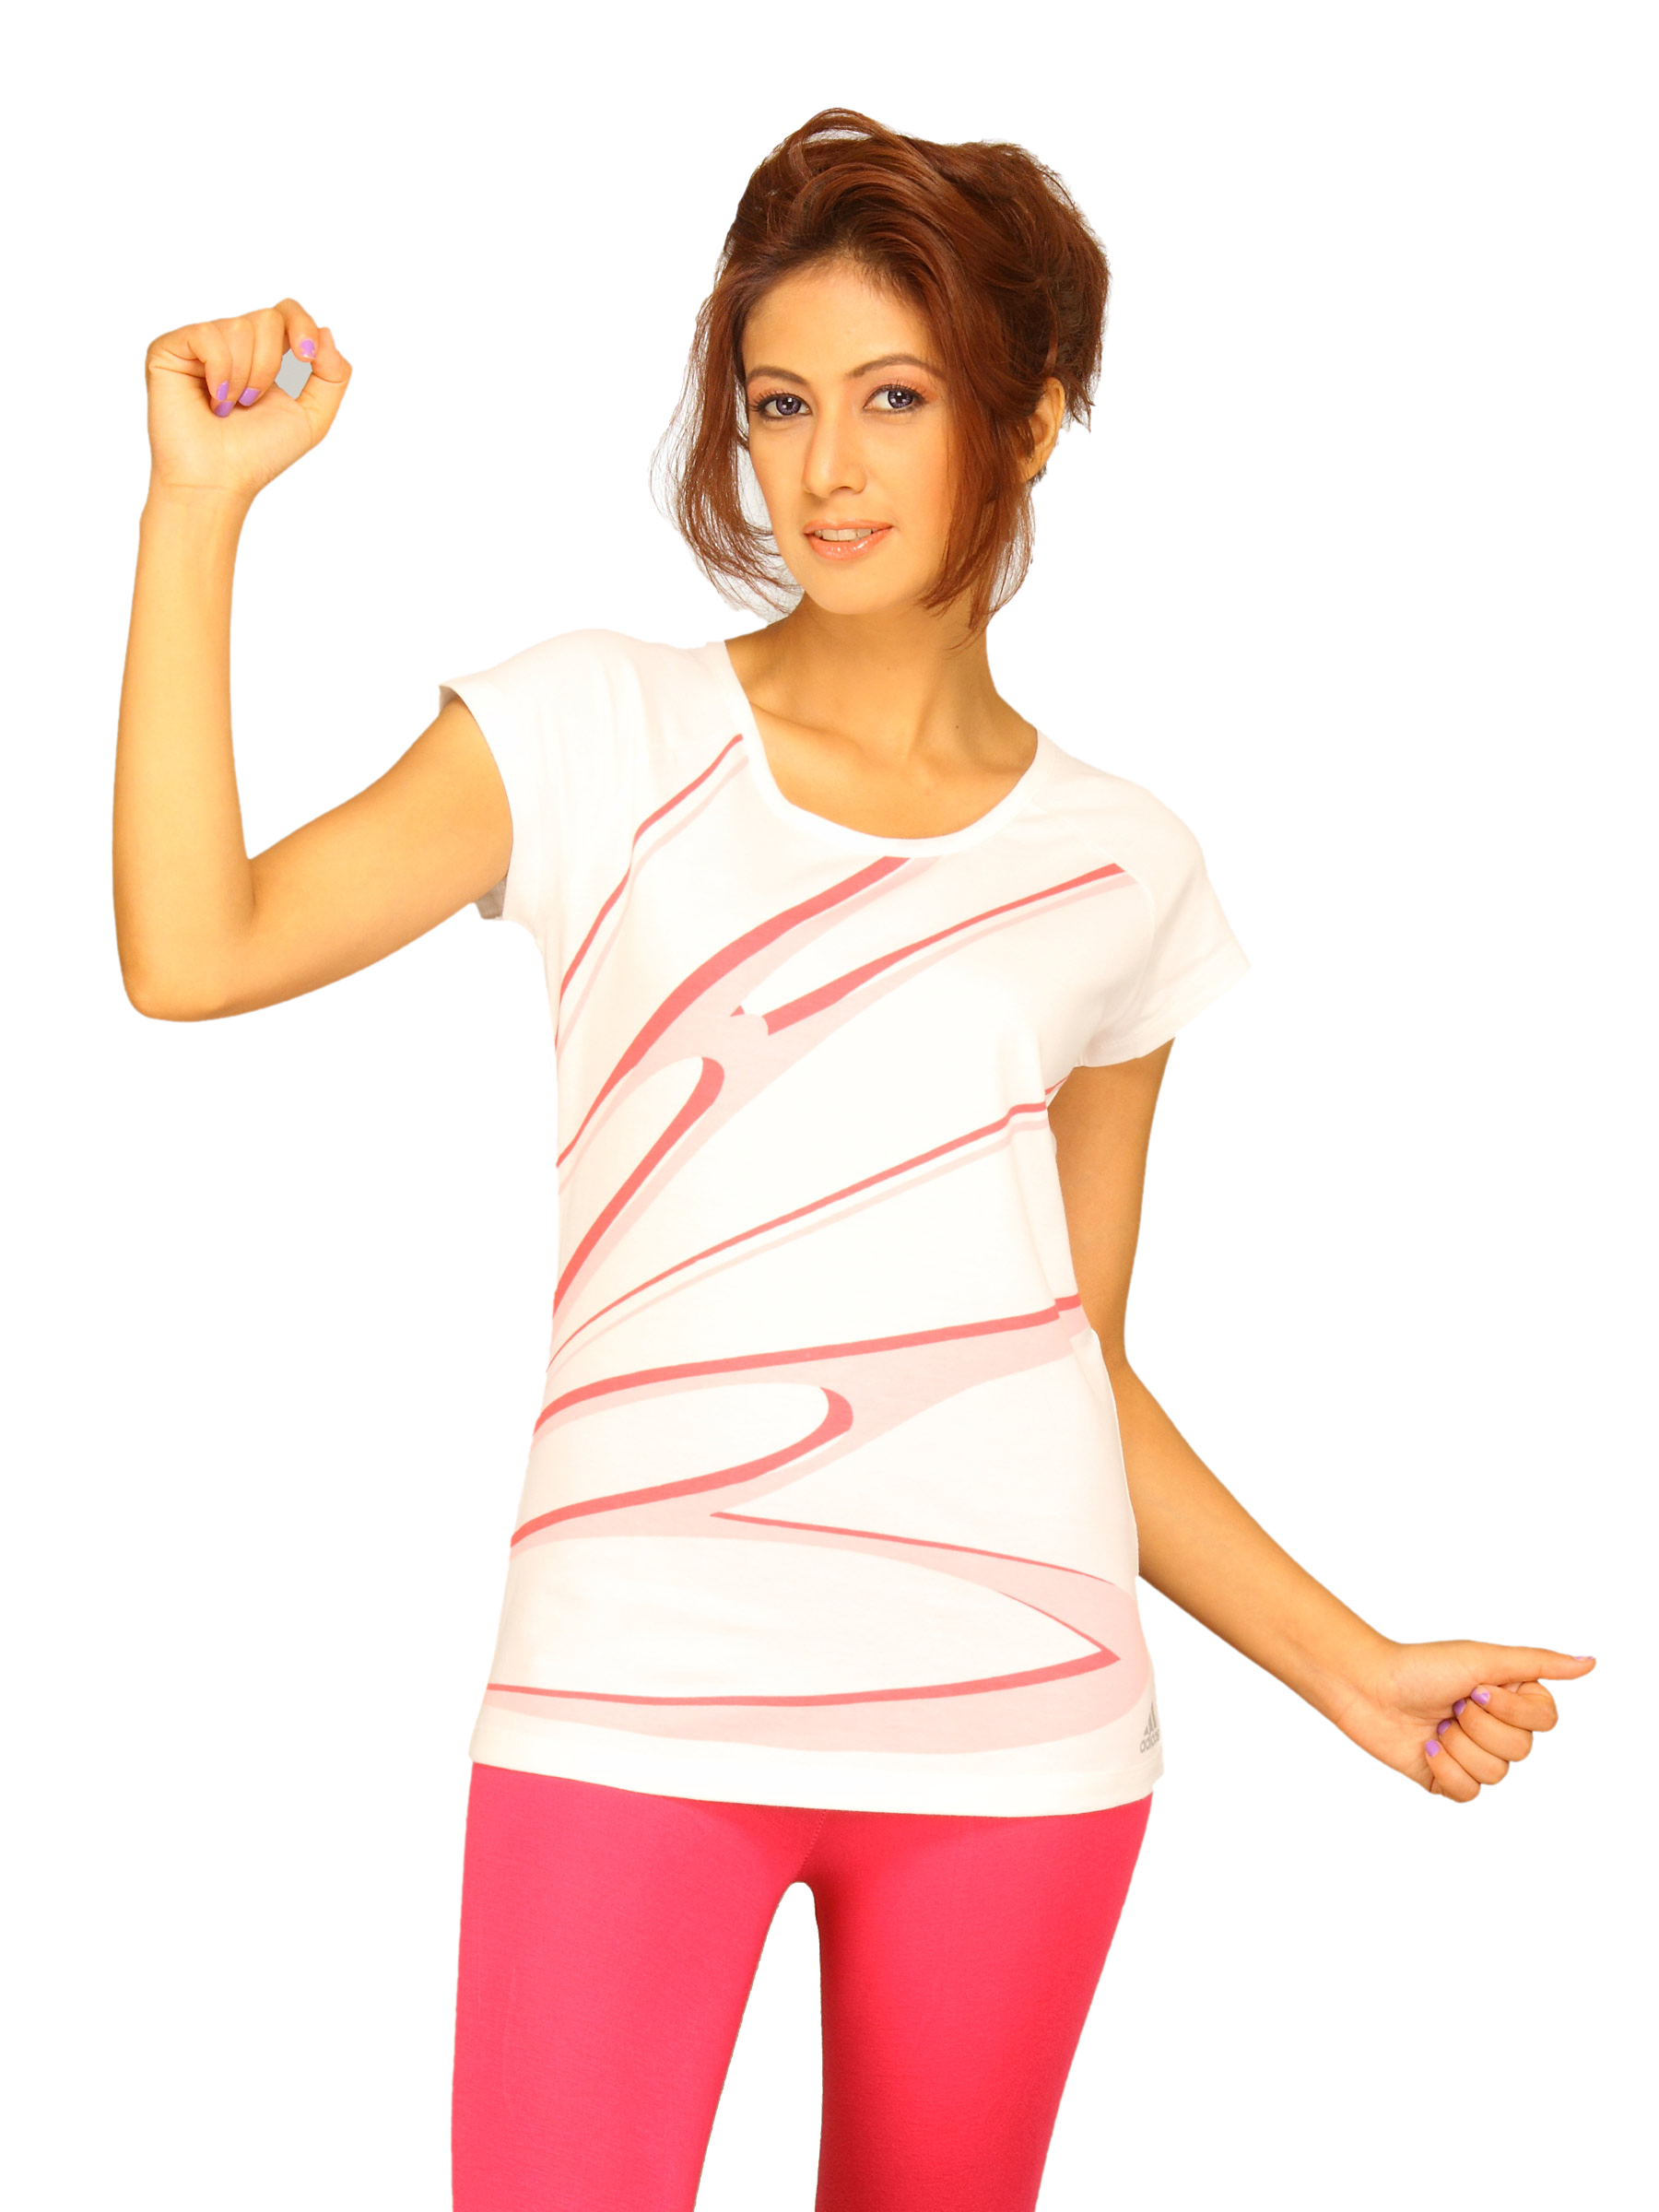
ADIDAS Women's Blosson White Pink T-shirt
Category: Apparel / Topwear / Tshirts
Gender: Women
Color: White
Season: Summer 2011
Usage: Sports